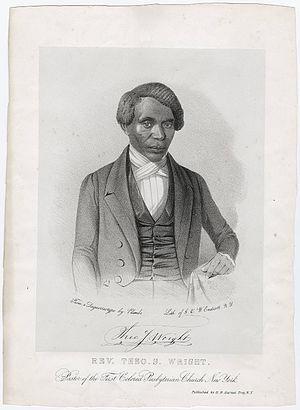
Theodore Sedgwick Wright, né à Providence vers 1797 et mort à New York en 1847, est un pasteur abolitionniste afro-américain actif à New York.